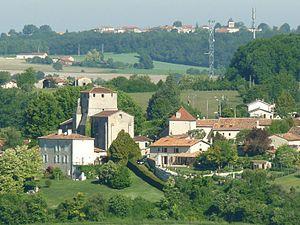
vue sur St-Amant (Charente, France) depuis l'abbaye de Maumont
Saint-Amant-de-Montmoreau, anciennement Saint-Amant, est une ancienne commune du Sud-Ouest de la France située dans le département de la Charente, en région Nouvelle-Aquitaine.